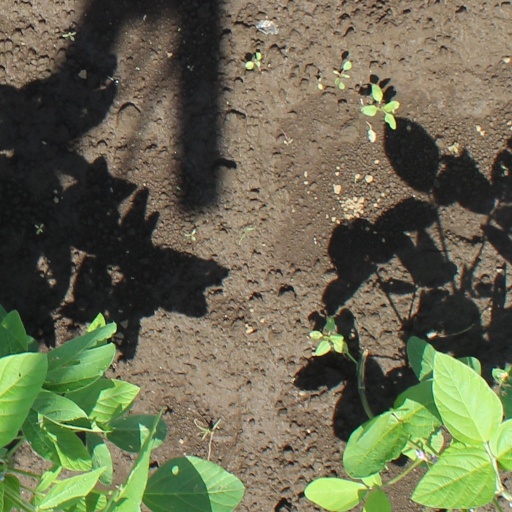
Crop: soybean